Sky position (RA, Dec in degrees): 171.108, 22.154
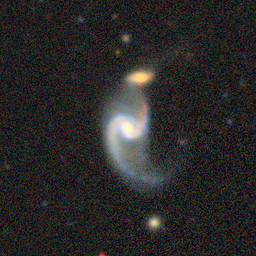
Galaxy morphology: Unbarred Loose Spiral Galaxies